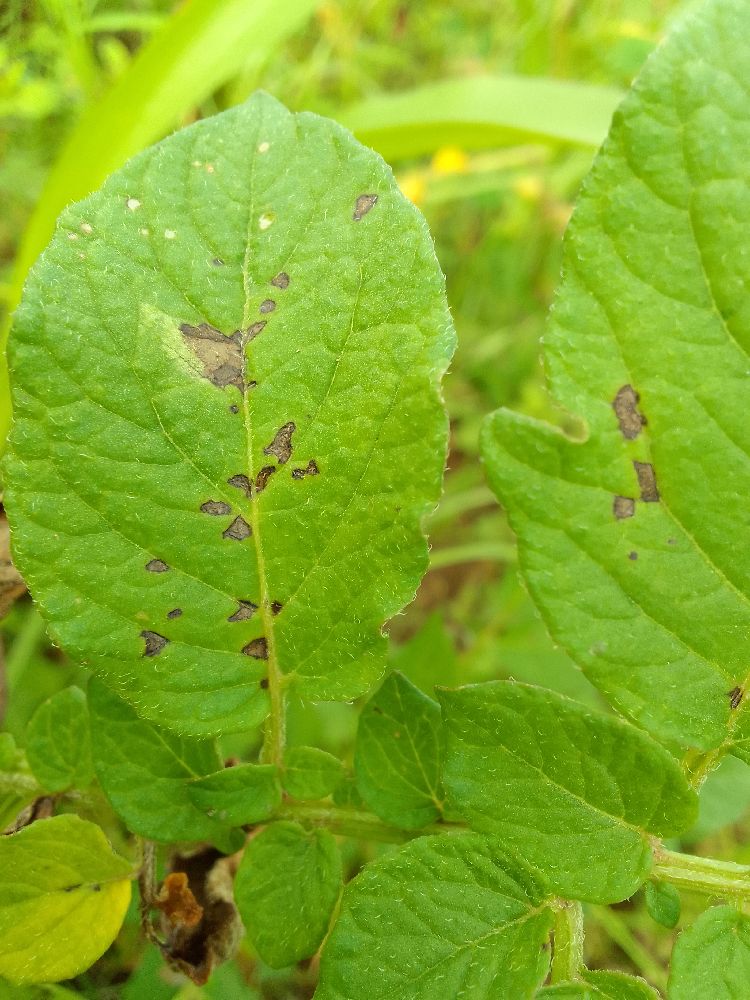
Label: Early blight